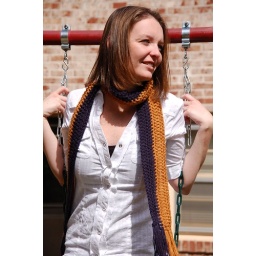
School Spirit Long skinny scarf in blue and orange